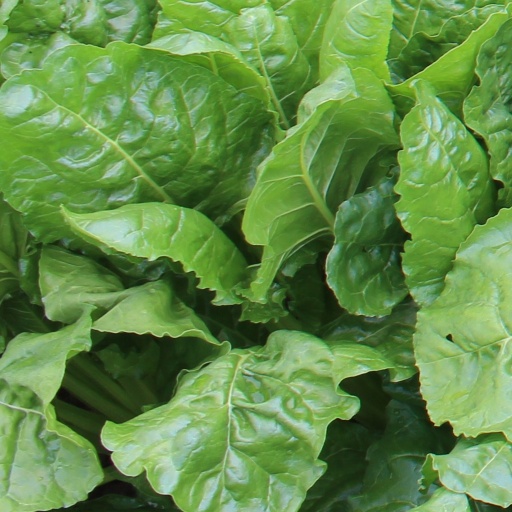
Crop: sugar beet